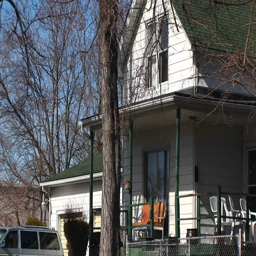
pan from front porch of residential home to a nuclear power plant located nearby